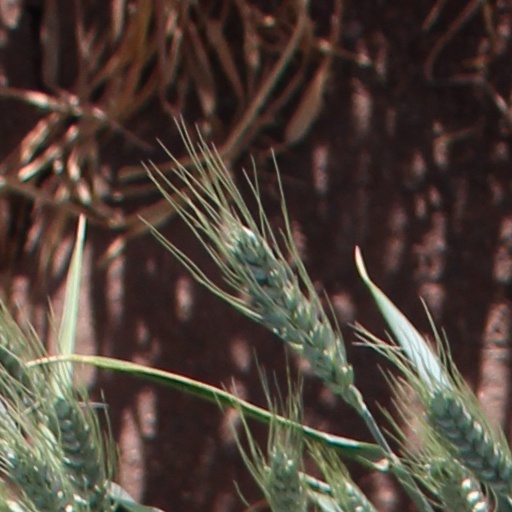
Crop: wheat